Concurso de Cante Jondo

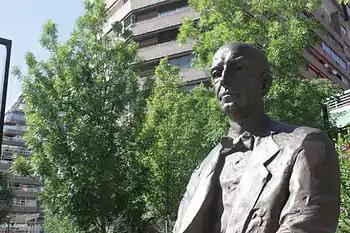
Manuel de Falla, statue in Granada.

El Concurso del Cante Jondo (Contest of the Deep Song) was a fiesta of flamenco arts, music, song, and dance, held in Granada in 1922. Conceived and initiated by composer Manuel de Falla, it enjoyed early and strong support from the poet Federico García Lorca. The two-day evening event was held outdoors at the Alhambra. The show included the best of well-known flamenco artists, but the contest's prize money was reserved for amateur performers.